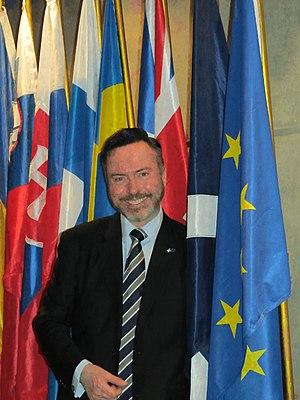
Cet article présente la liste des 73 députés européens du Royaume-Uni élus lors des élections européennes de 2014 au Royaume-Uni.
Alyn Smith, né le 15 septembre 1973 à Glasgow, est un homme politique britannique écossais, membre du Parti national écossais.